Zacco platypus

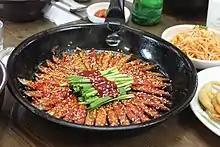
"Dori-baengbaengi" (pan-fried freshwater minnow)

"Zacco platypus" are used as bait for sport-fishing for larger fish. They are popular for fly fishers and are caught for consumption. Males are used for aquariums because of their vibrant coloring.